Vladimir Kozlov

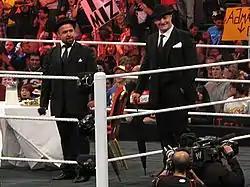
Kozlov and Marella in November 2010 on "Raw" in Manchester, England

When the "ECW" brand came to an end, Kozlov, along with all other "ECW" talent, became a free agent. Kozlov would make his debut for the "Raw" brand on March 8, 2010, in a handicap gauntlet match with John Cena competing against Kozlov, Mr. McMahon, Batista, Mark Henry, Drew McIntyre and Jack Swagger. On the May 3 episode of "Raw", he would team again with his former tag team partner William Regal to face the WWE Tag Team Champions The Hart Dynasty, Kozlov and Regal were defeated when Regal tapped out to David Hart Smith's Sharpshooter.